Sunny (1930 film)

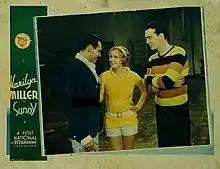
Lobby card

Sunny is a 1930 American pre-Code musical comedy film directed by William A. Seiter and starring Lawrence Gray, O. P. Heggie, and Inez Courtney. It was produced and released by First National Pictures. The film was based on the Broadway stage hit, "Sunny", produced by Charles Dillingham, which played from September 22, 1925, to December 11, 1926. Marilyn Miller, who had played the leading part in the Broadway production, was hired by Warner Brothers to reprise the role that made her the highest-paid star on Broadway.